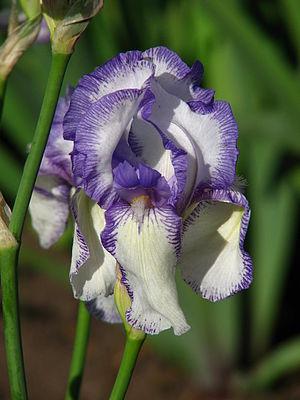
Jean-Nicolas Lémon est un horticulteur et obtenteur français.